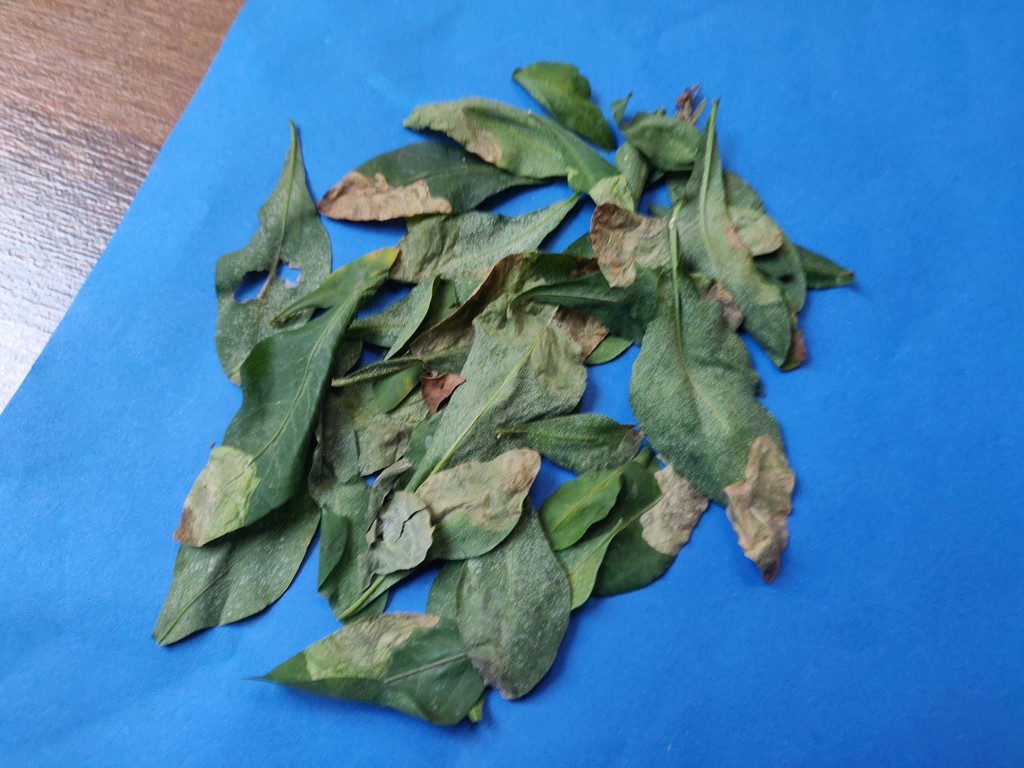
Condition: Unhealthy
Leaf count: multiple
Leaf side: unknown